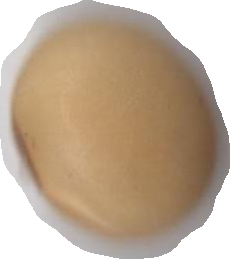
Variety: Anjasmoro